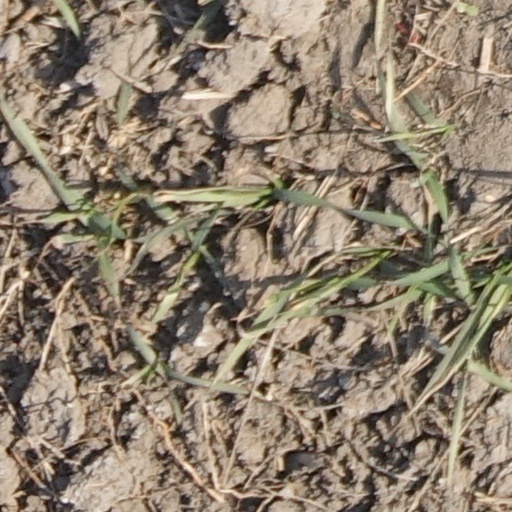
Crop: wheat